Georgia national rugby union team

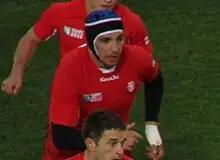
Ilia Zedginidze

Lelo or lelo burti, literally a "field ball [playing]", is a Georgian folk sport, which is a full contact ball game, and very similar to rugby, itself a public school codification of older folk football games. Within Georgian rugby union terminology, the word "lelo" is used to mean a try, and the popularity of rugby union in Georgia has also been attributed to it. In 2014, lelo burti, along with khridoli, a traditional martial art, was inscribed by the government of Georgia as a "nonmaterial monument" of culture.